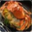
Label: cra